Development of the inner German border

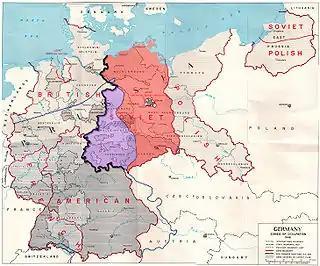
The Allied zones of occupation in post-war Germany, highlighting the Soviet zone (red), the inner German border (heavy black line) and the zone from which British and American troops withdrew in July 1945 (purple). The provincial boundaries are those of Nazi Germany, before the present "Länder" were established.

The inner German border owed its origins to the agreements reached at the Tehran Conference in November–December 1943. The conference established the European Advisory Commission (EAC) to outline proposals for the partition of a defeated Germany into British, American and Soviet occupation zones (a French occupation zone was established later). At the time, Germany was divided into the series of "gaue" – Nazi administrative subdivisions – that had succeeded the administrative divisions of Weimar Germany.